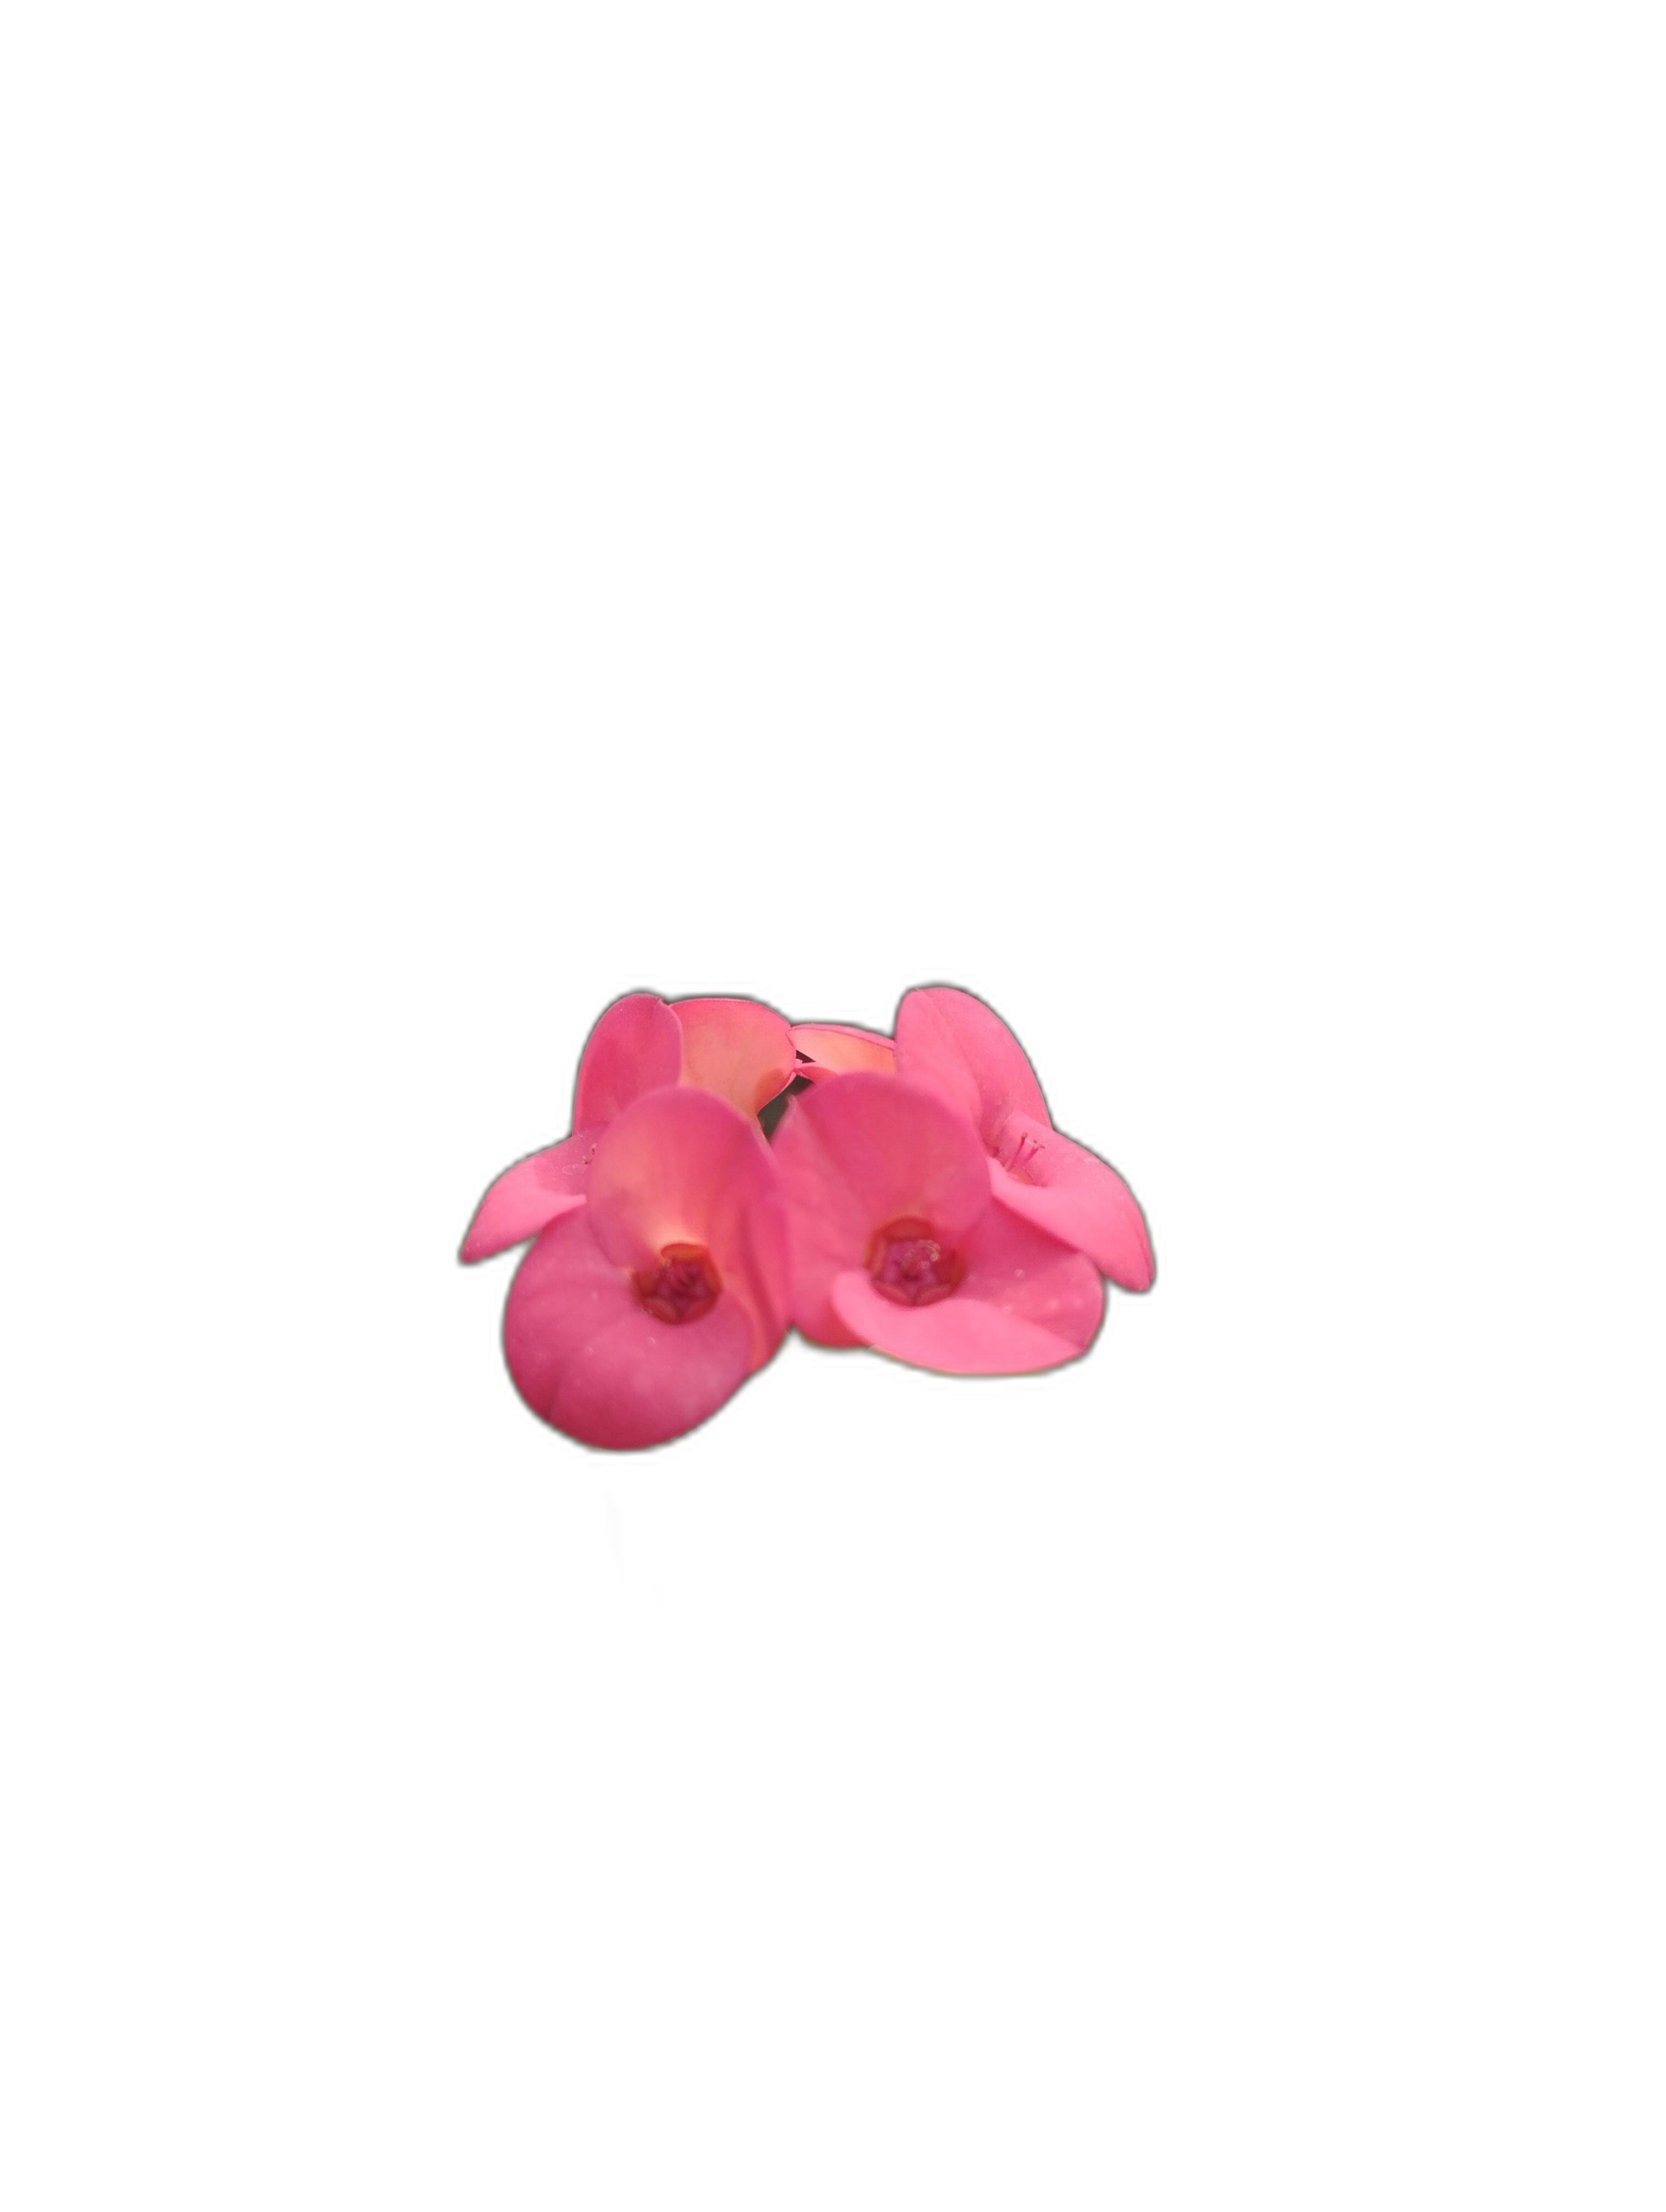
Label: Crown of thorns